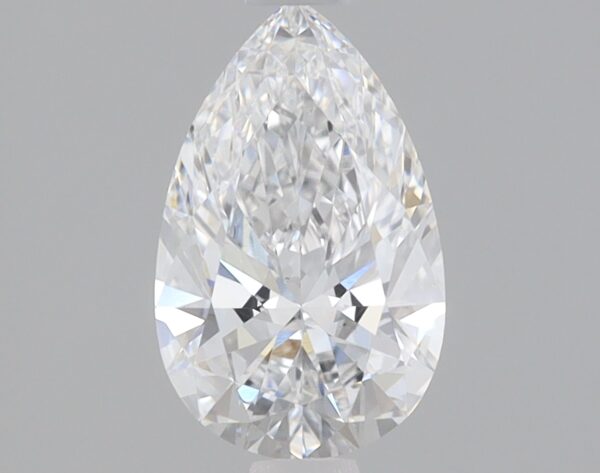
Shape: pear
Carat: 0.91
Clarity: VS1
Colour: E
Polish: EX
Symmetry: EX
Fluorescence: NONE
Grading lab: IGI
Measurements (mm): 8.71 x 5.45 x 3.31